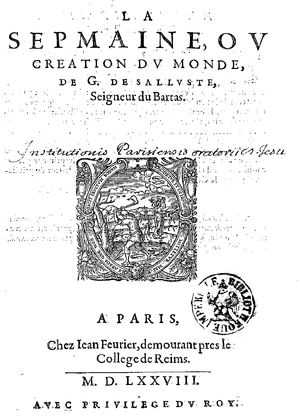
Guillaume de Saluste du Bartas, ou plus simplement Guillaume du Bartas, né en 1544 à Monfort et mort le 28 août 1590 à Mauvezin, est un écrivain et poète français qui fut très en faveur auprès des lecteurs jusqu'au XVIIᵉ siècle. Il est à noter qu'il fut également écrivain de langue d'oc.